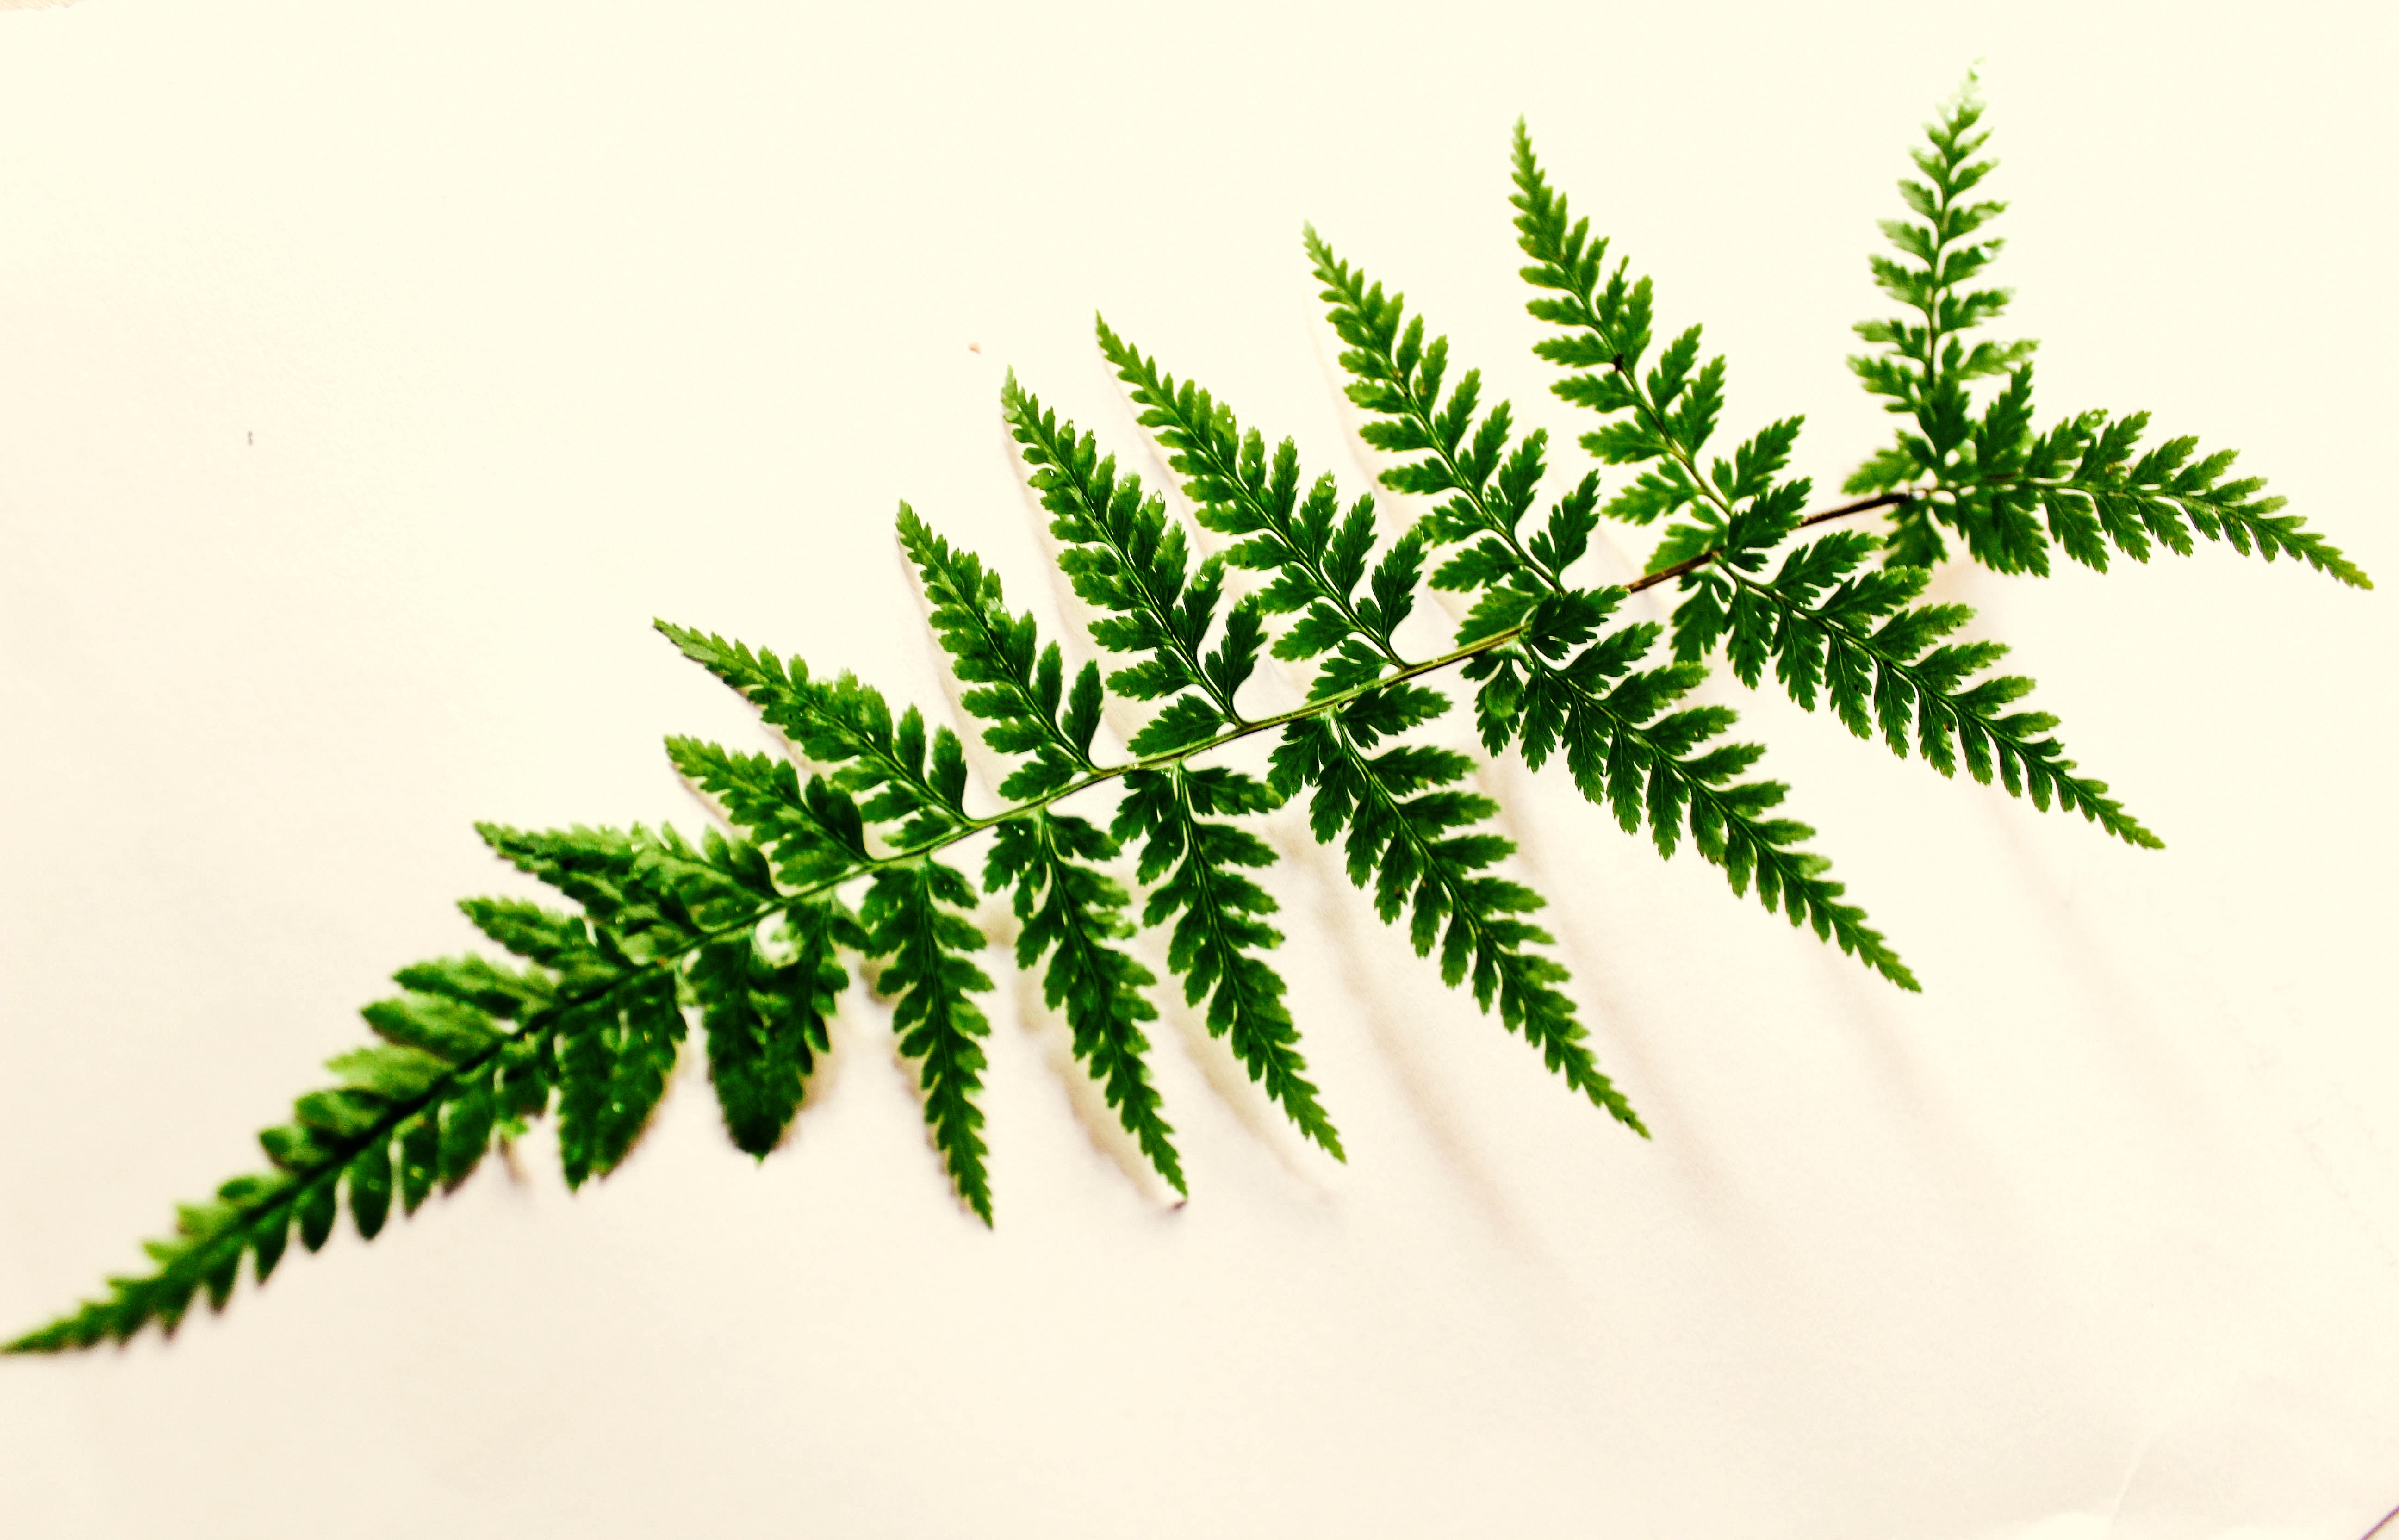
leaf, plant, vascular plant, vegetation, ferns and horsetails, tree, terrestrial plant, fern, flower, branch, woody plant, botany, ostrich fern, organism, plant stem, Mimosa tenuiflora, twig, American larch, pine family